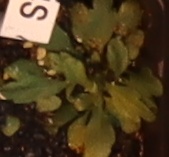
Label: Horseweed